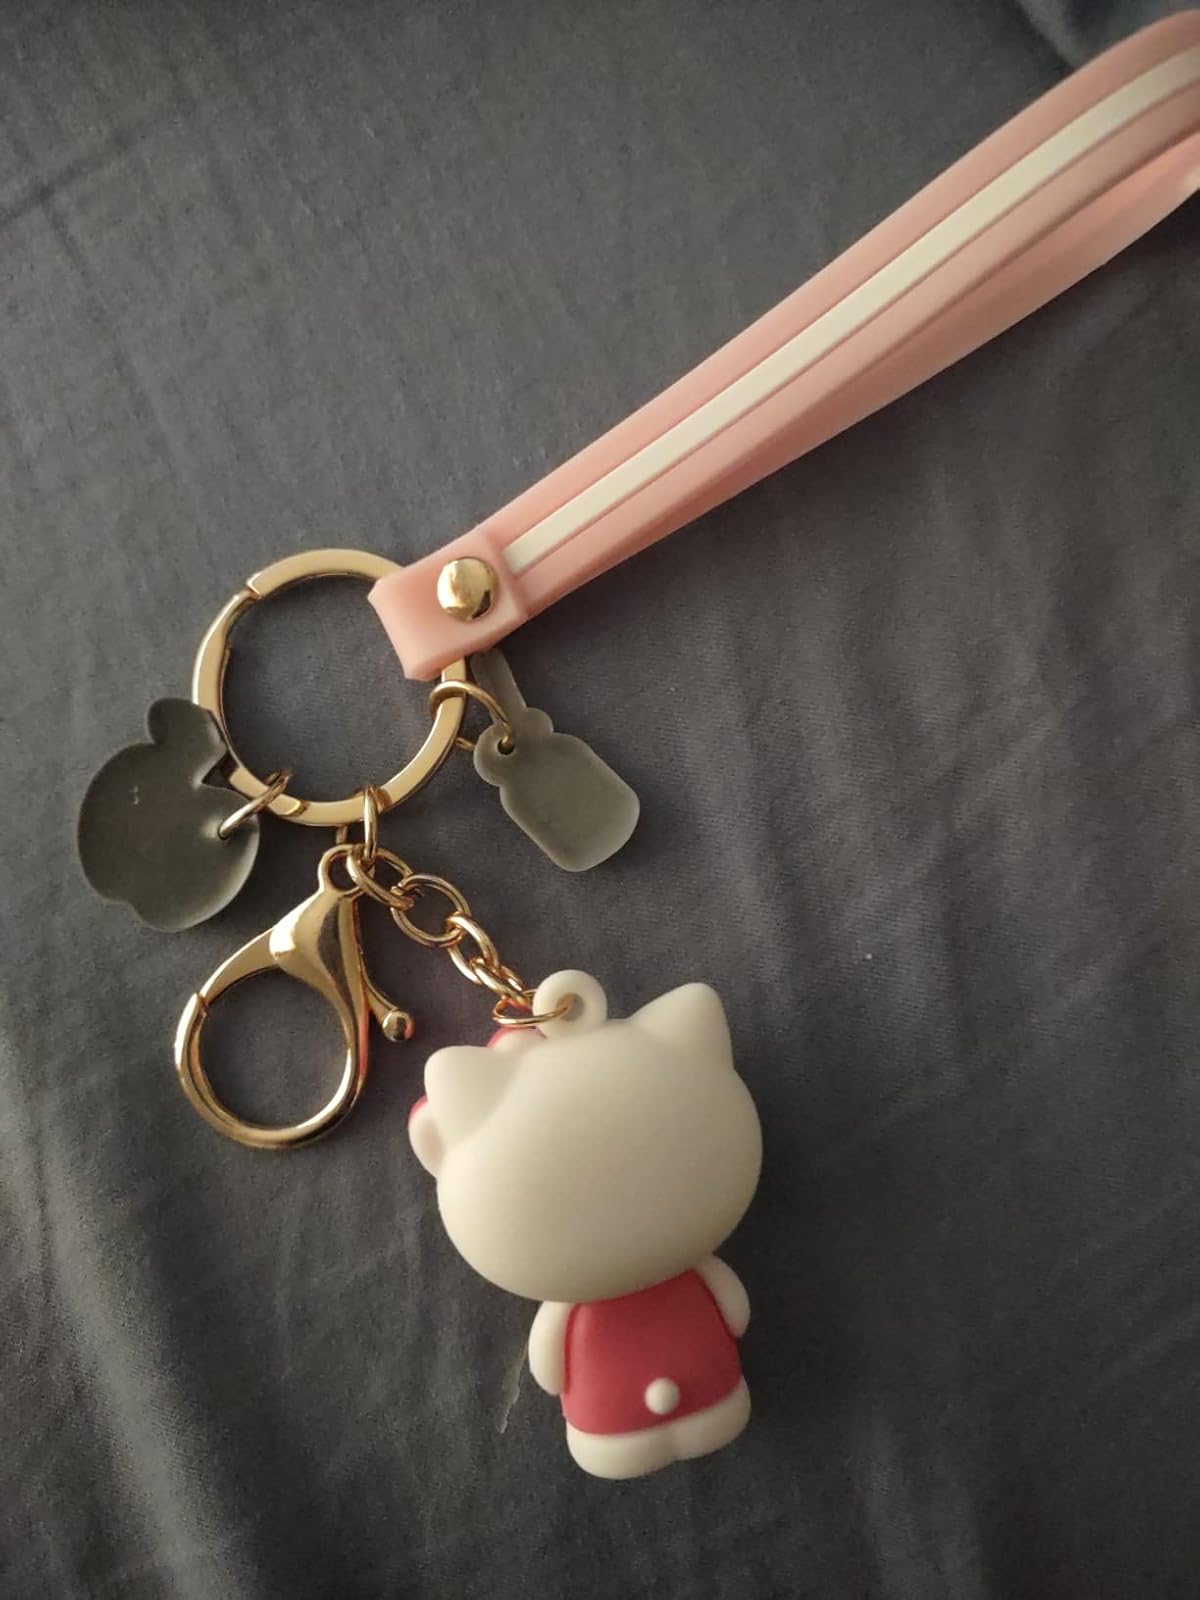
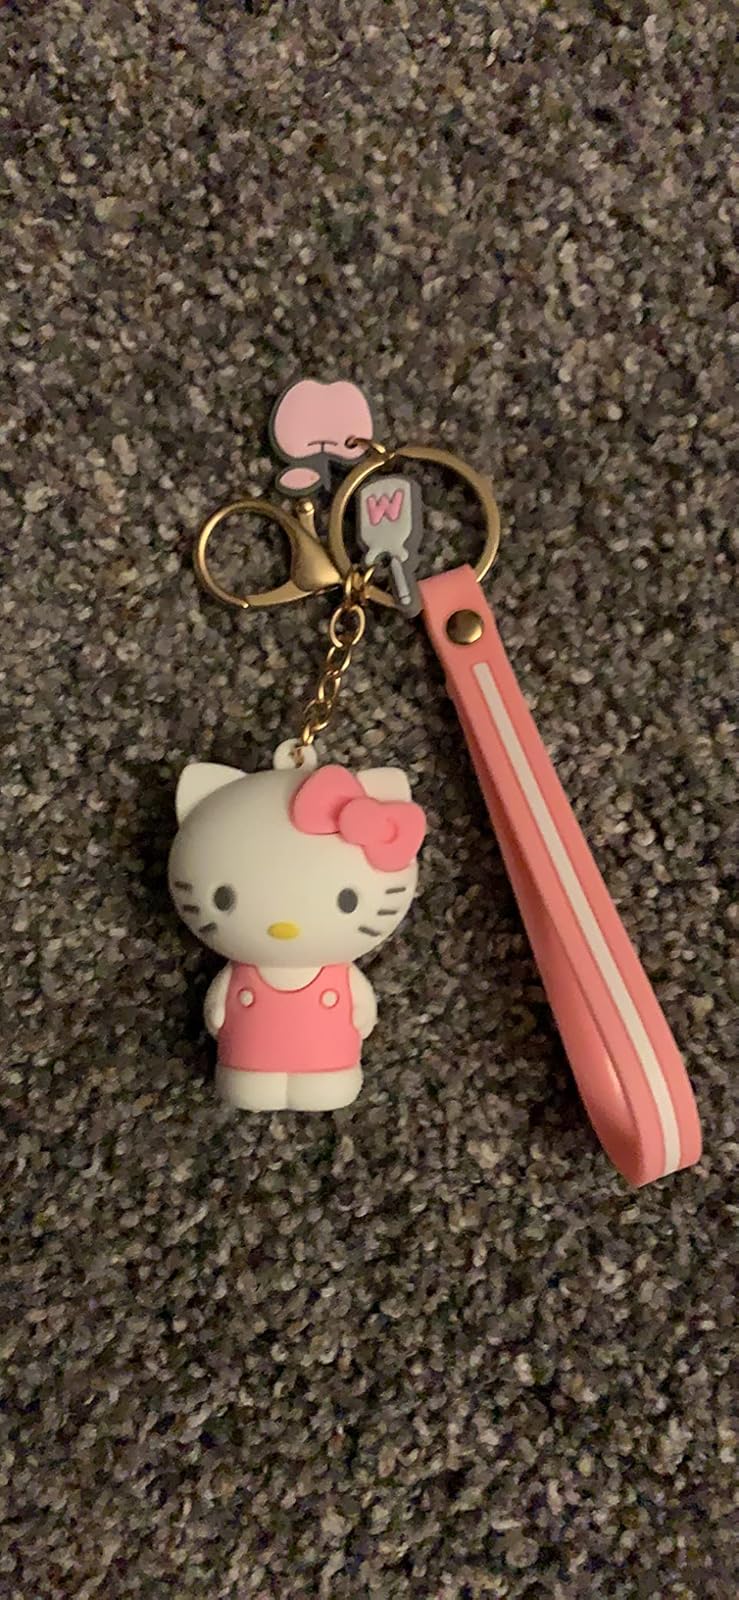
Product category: accessories_keychain
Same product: yes